Bijin

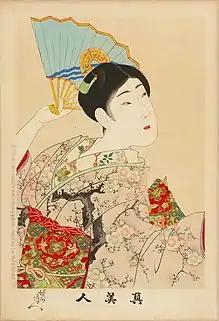
"Shin Bijin" (1897) by Yōshū Chikanobu

In practice the term means "beautiful woman" because the first kanji character, , has a feminine connotation. The character expressed the concept of beauty by first using the element for "sheep", which must have been viewed as beautiful, and was combined with the element for "big", ultimately forming a new kanji. can also be translated as "a beauty". Its modern meaning was also said to have undergone an internationalization, with the term for the moon and then a lord or ruler on high. People who are called a are usually considered beautiful, charming and harmonious women who wear pretty clothes.